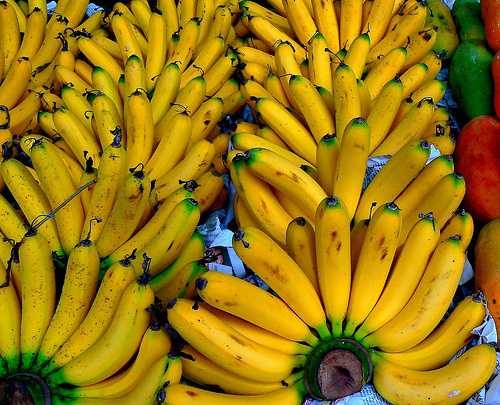
Label: Banana